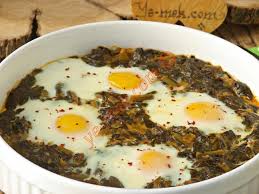
Yemek: ispanak